Adwaith

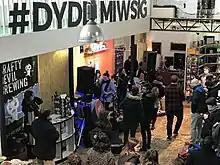
Adwaith performing at Welsh Language Music Day 2017

Band members Hollie Singer and Gwenllian Anthony grew up together in Carmarthen and have known each other since the age of three. After forming a band and performing in the town, they remained without a drummer, and met current drummer Heledd Owen at their first performance. The band were taken on by head of Libertino Records, Gruff Wyn Owen. Singer and Owen study music at universities in south Wales and London respectively, while Anthony works at Carmarthen venue the Parrot. "Adwaith" means "reaction" in Welsh. In an interview, Singer said, "One of our mothers asked what reaction was in Welsh, and we just thought 'Oh, that would make a cool band name!'"